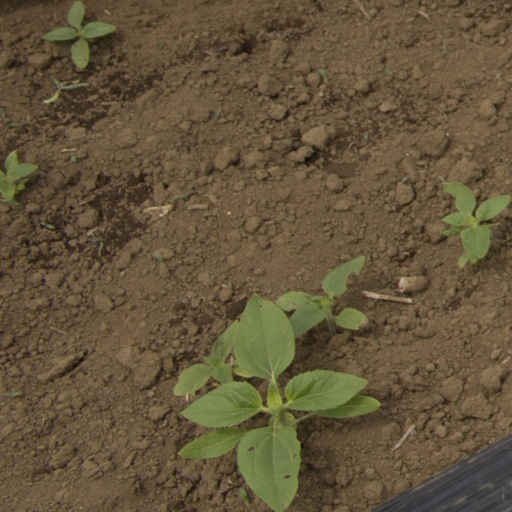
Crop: Jerusalem artichoke